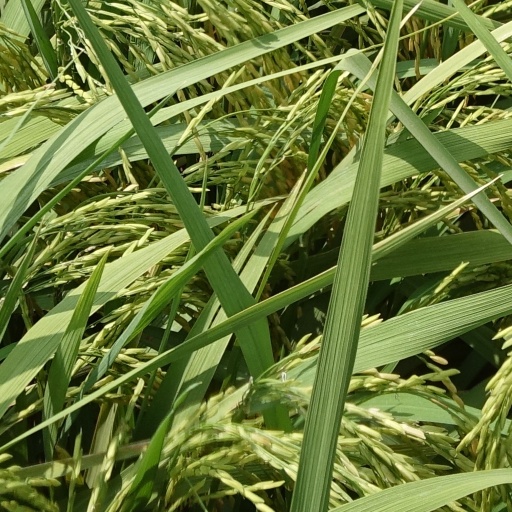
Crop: rice